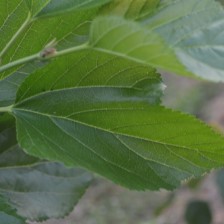
Variety: ChiangMaiBuriram60